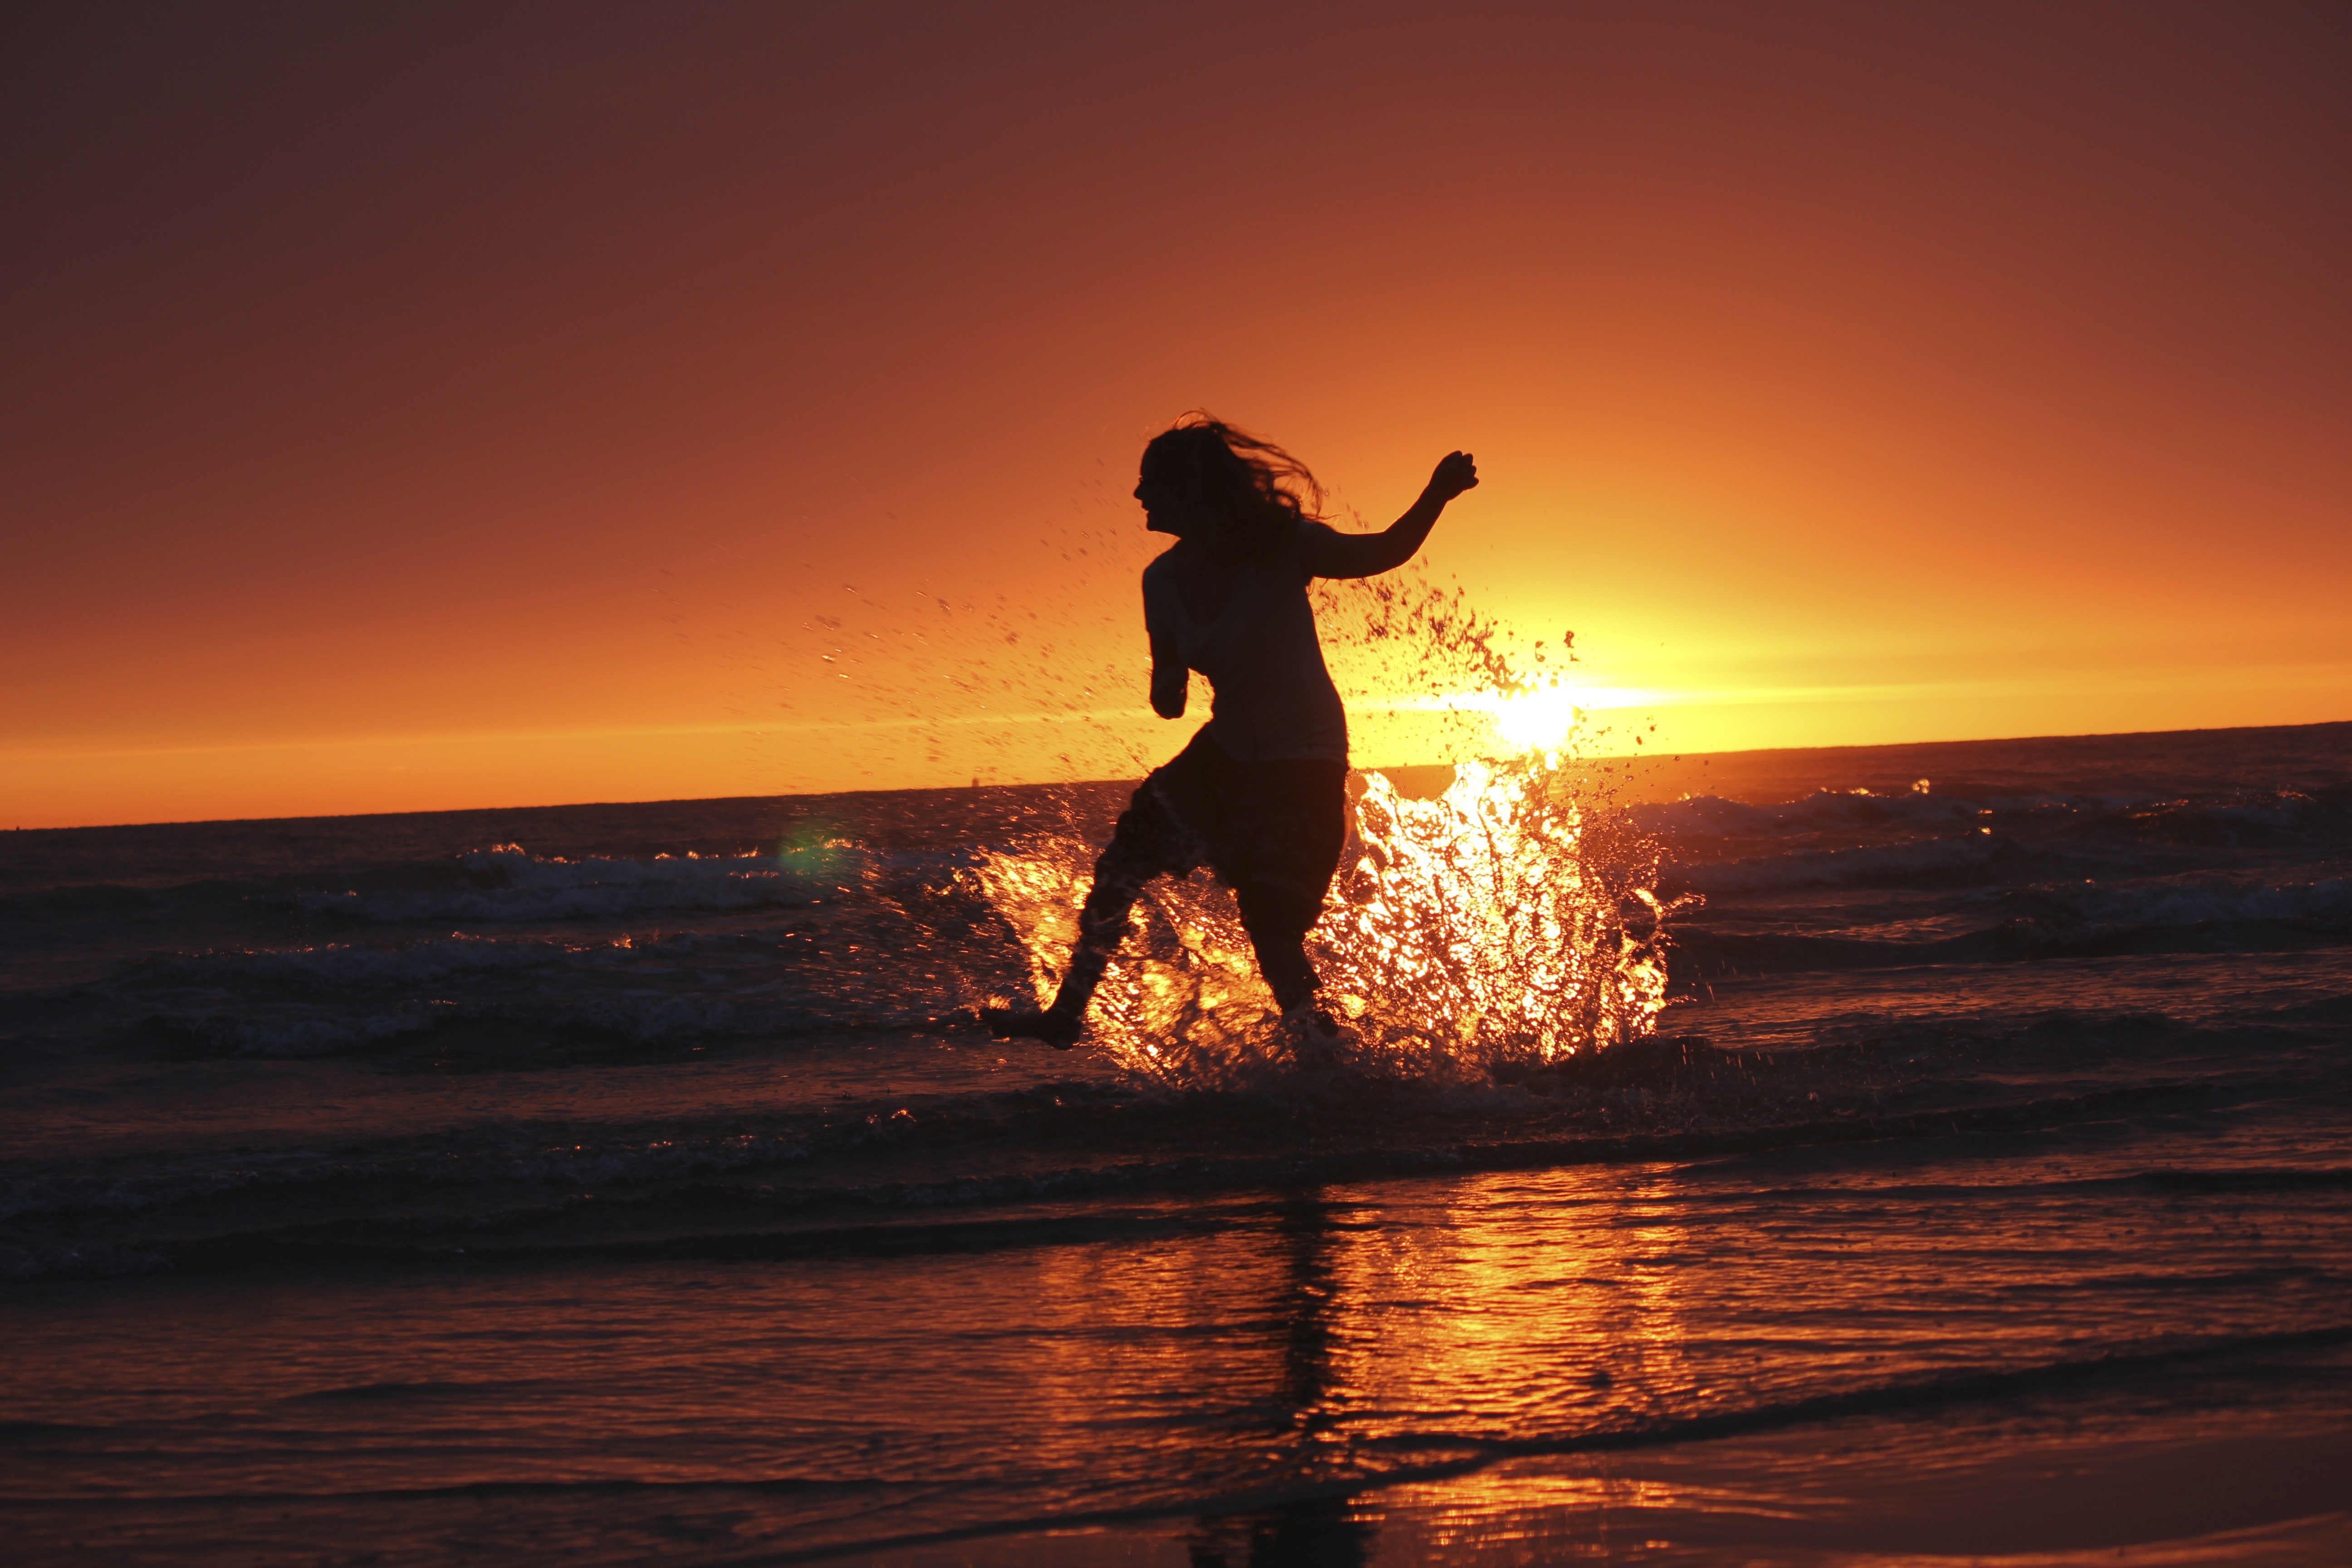
beach, sea, water, ocean, horizon, silhouette, woman, sunrise, sunset, sunlight, morning, dusk, swim, evening, holiday, happy, inject